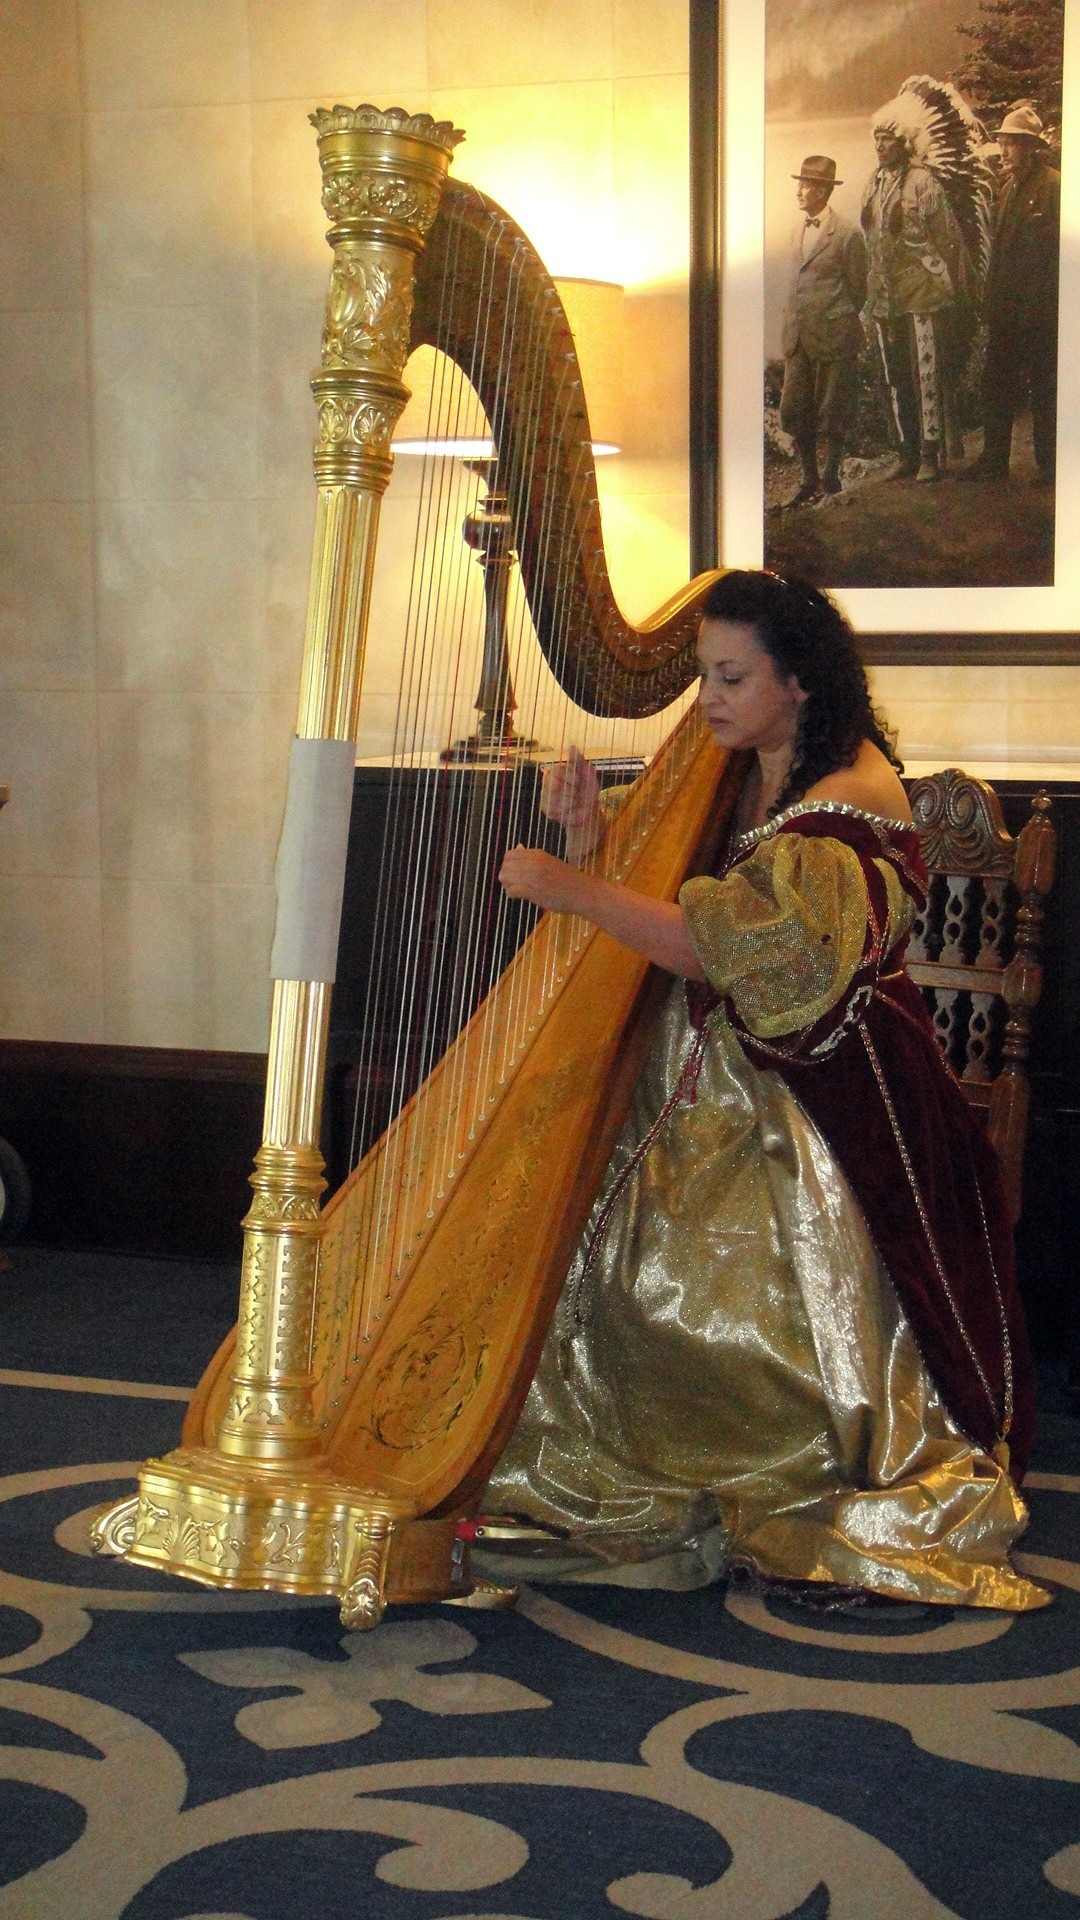
music, guitar, string, lady, musical instrument, harp, gown, string instrument, plucked string instruments, folk instrument, viol, cl rsach, lady harps, harps